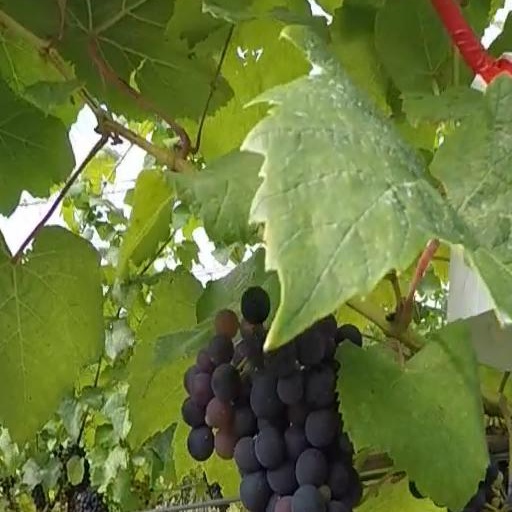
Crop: grape